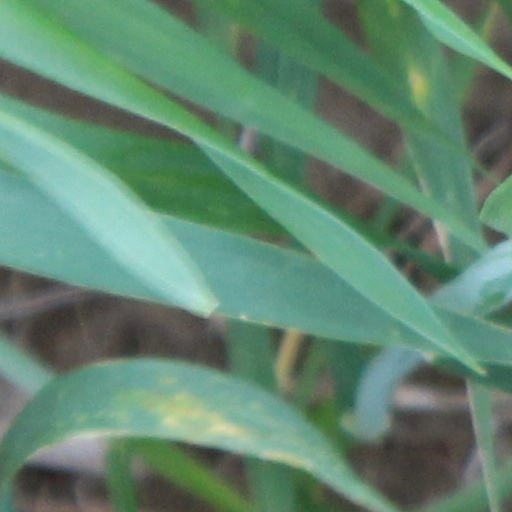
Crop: wheat